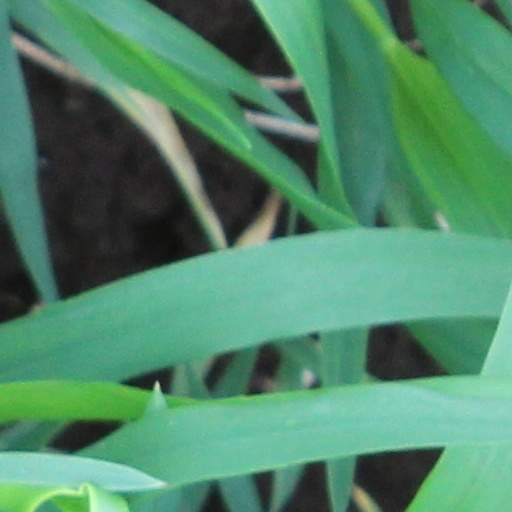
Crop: wheat